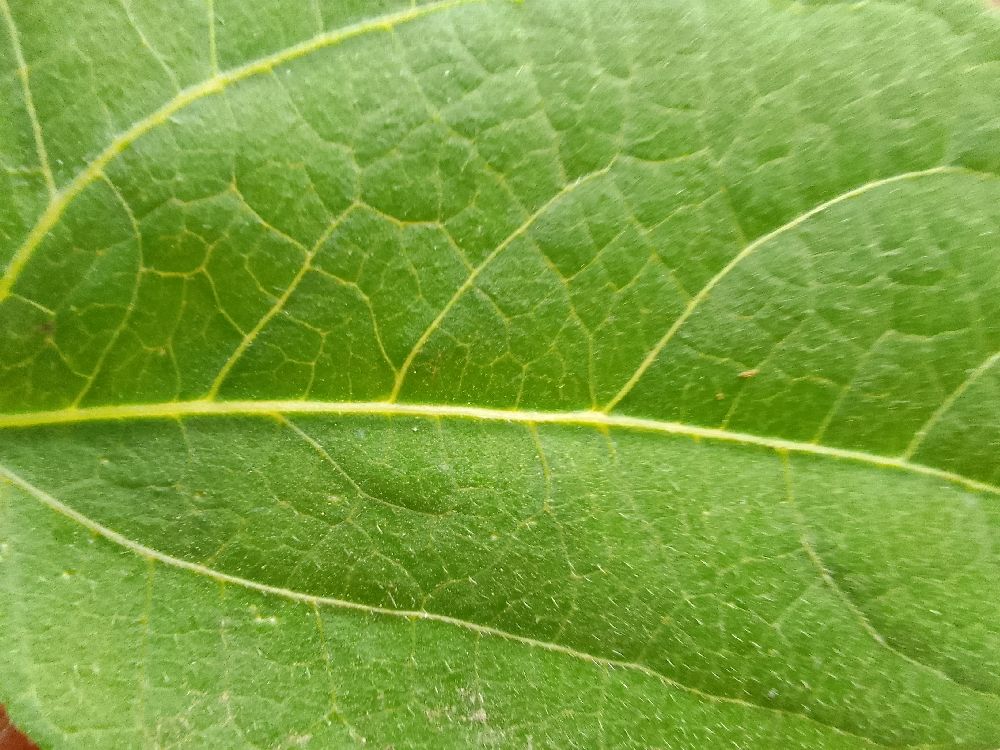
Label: healthy